Fred Gray (attorney)

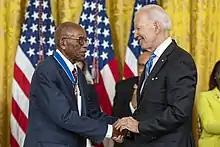
Gray awarded the Presidential Medal of Freedom by President Joe Biden in July 2022

In 1980, the Southern Christian Leadership Conference awarded Gray its Drum Major Award. In 1996, the American Bar Association awarded Gray its Spirit of Excellence Award (having awarded him its Equal Justice Award in 1977). The National Bar Association awarded him its C. Frances Stradford Award. In 2002, Gray became the first African-American president of the Alabama Bar Association. In 2006, the NAACP recognized Gray's accomplishments with the William Robert Ming Advocacy Award, citing the spirit of financial and personal sacrifice displayed in his legal work.